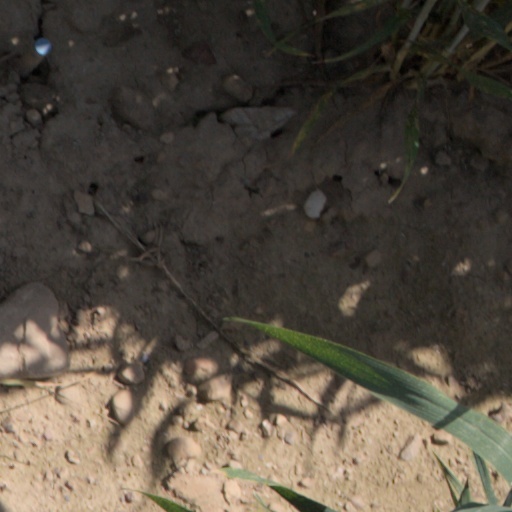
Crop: wheat